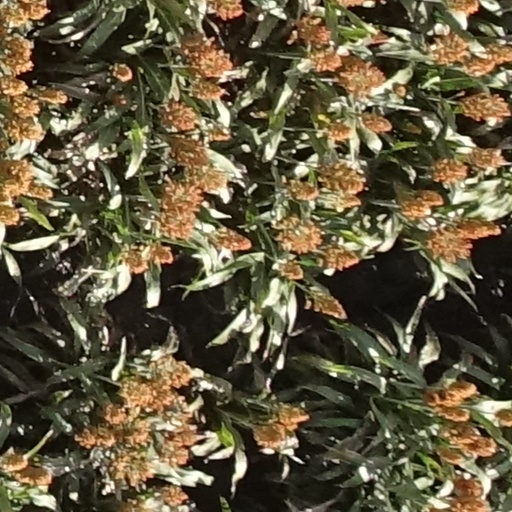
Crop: sorghum